Guangdong Cultural Revolution Massacre

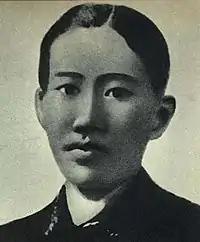
The painted picture of Peng Pai

The Anti-Peng Pai Incident (反彭湃事件), or the Case of Peng Pai's relatives (彭湃亲属案件), was a major "wrong" case in Shanwei, Guangdong, during the Cultural Revolution, targeting relatives of the late Peng Pai, who was a pioneer of the Chinese peasants' movement and one of the leaders of Chinese Communist Party at its earlier stage. In the incident, Peng Pai was labelled as a "traitor" and "opportunist". Starting August 1967, a massacre broke out and lasted for around half a month, causing the deaths of over 160 people; in addition, over 800 were crippled for life and over 3,000 were injured. The cousin and the nephew of Peng Pai were killed in the massacre, while Peng's mother was persecuted; the head of Peng's nephew was cut off by the perpetrator and displayed to the public for three days. In August 1968, Peng Hong (彭洪), the third son of Peng Pai, was killed and buried secretly. In 1978 after the end of the Cultural Revolution, Xi Zhongxun (习仲勋) was in charge of Guangdong province and officially redressed this incident as well as rehabilitated Peng Pai's relatives and all the related victims thoroughly, and determined that "the incident was part of a conspiracy by Lin Biao and the Gang of Four to usurp the party and seize power.".